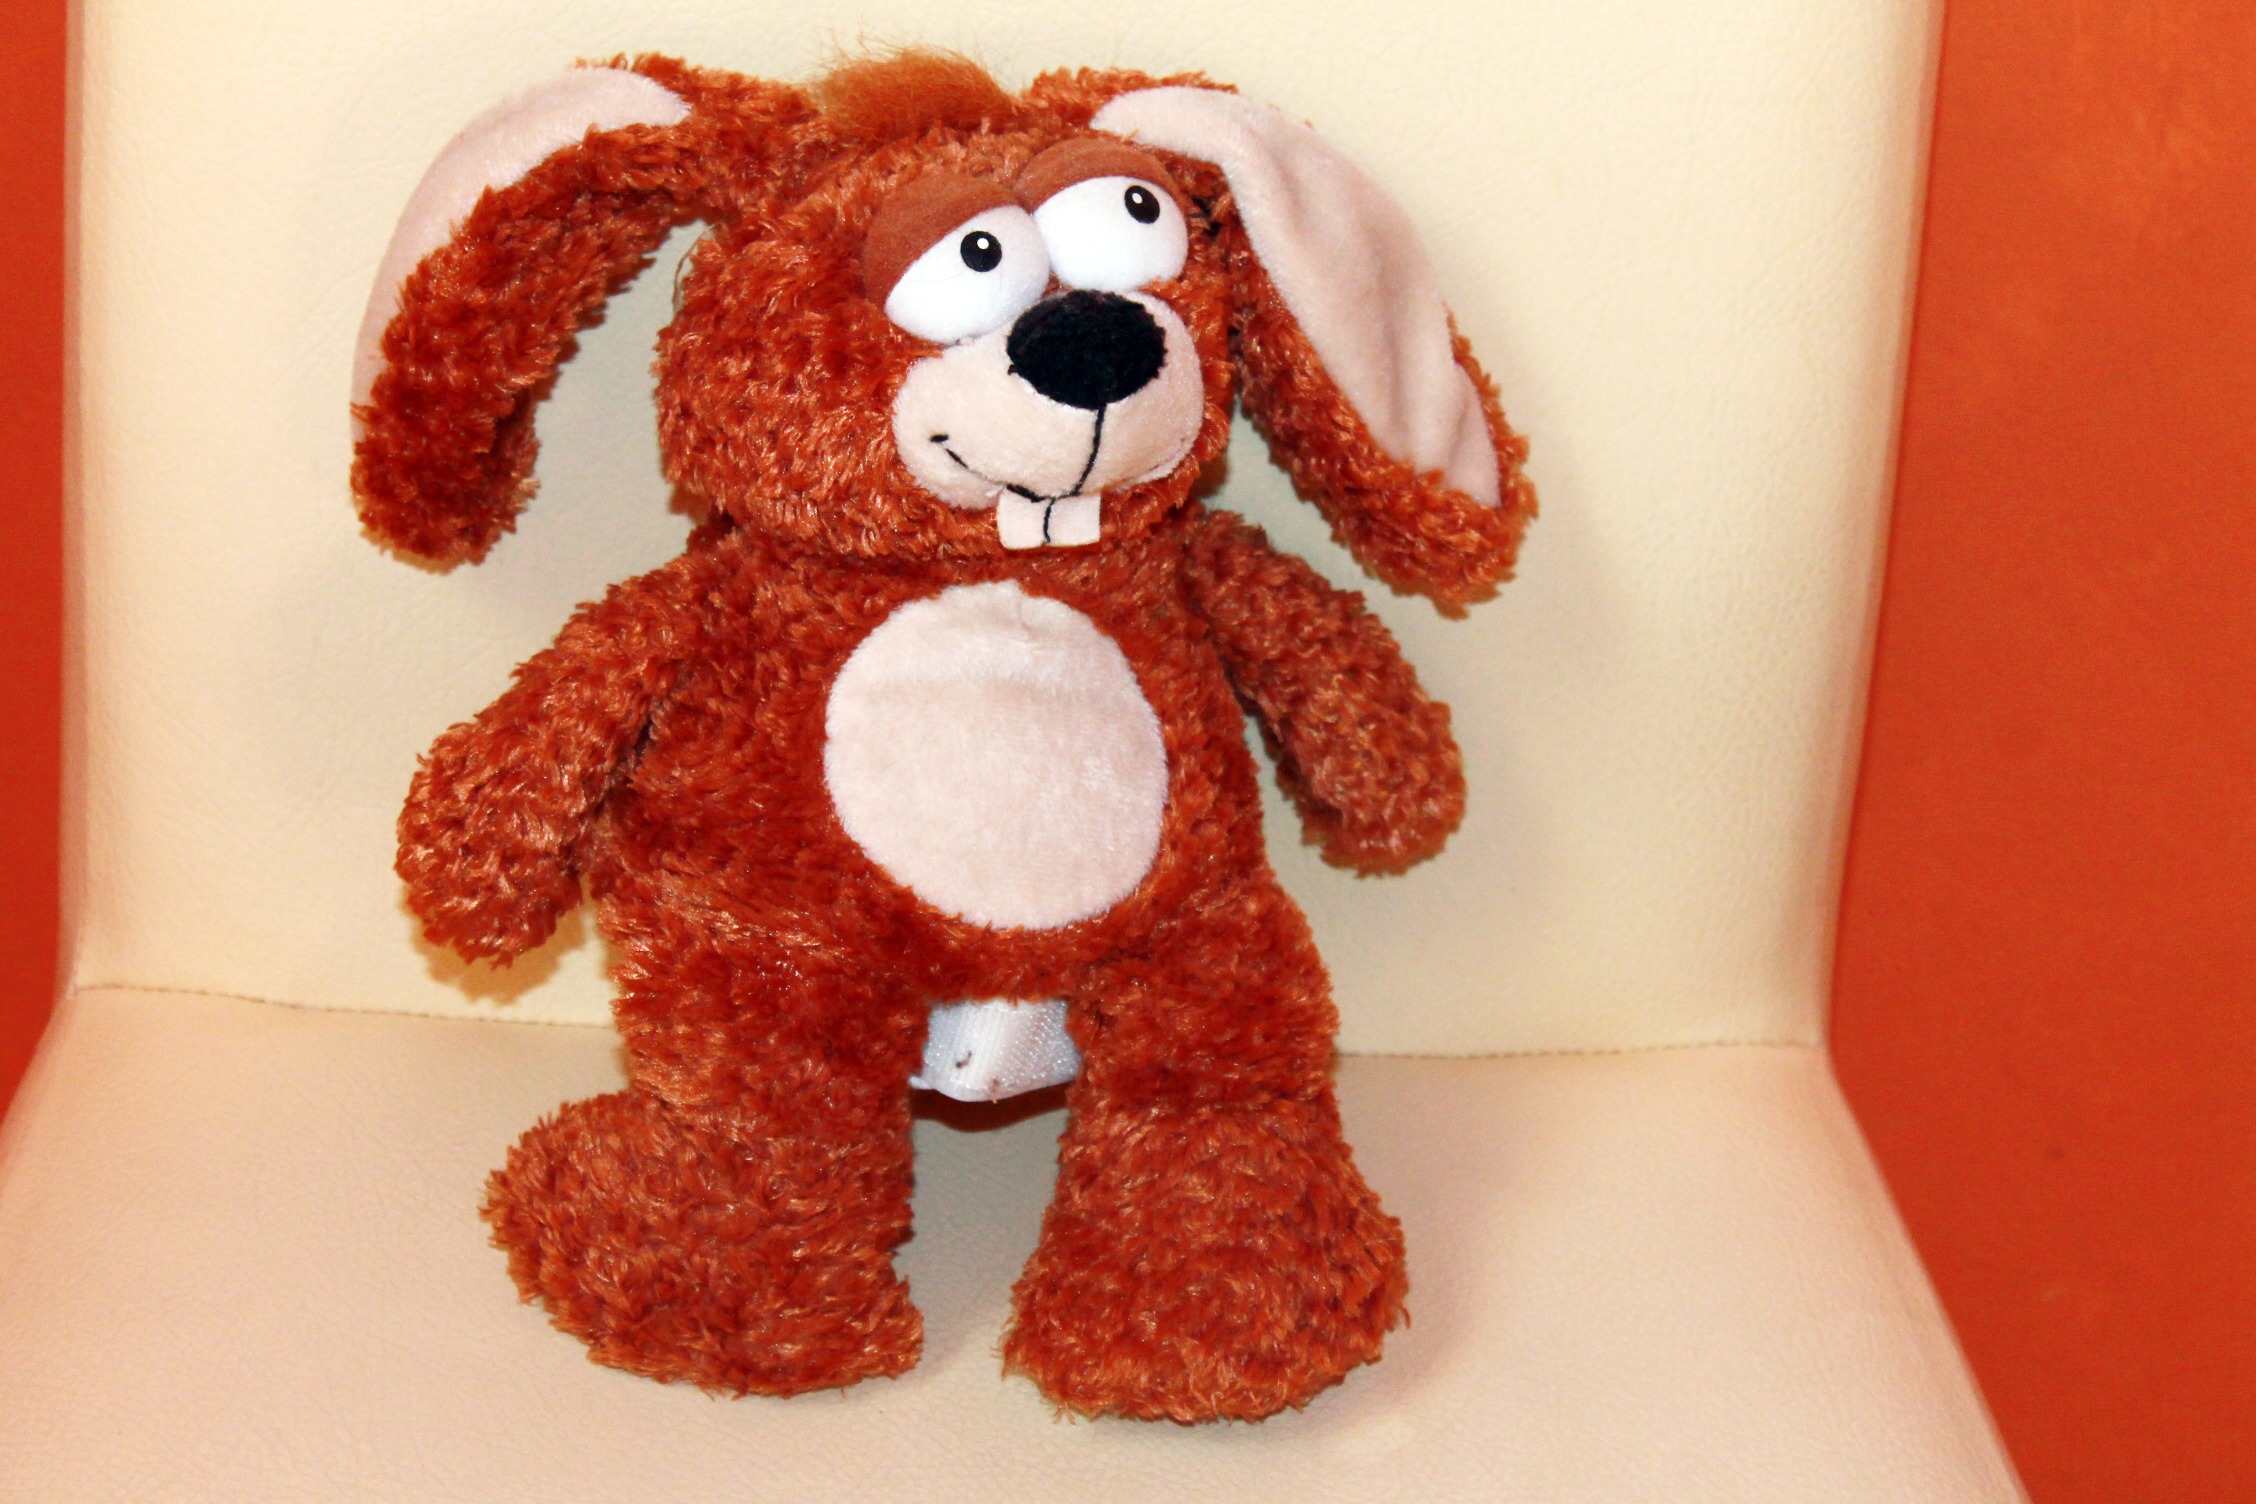
red, brown, toy, hare, teddy bear, crochet, textile, art, plush, stuffed animal, stuffed toy